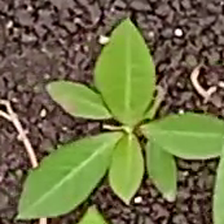
Weed species: Moti_dudhi(Euphorbia_geneculata_L)